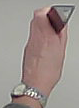
Product: toblerone_black